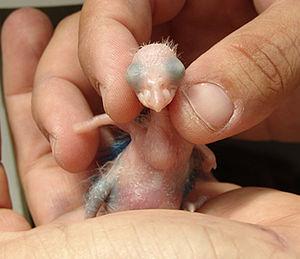
L'Amazone de Porto Rico est une espèce d'oiseau endémique de l'archipel de Porto Rico appartenant au genre néotropical Amazona.